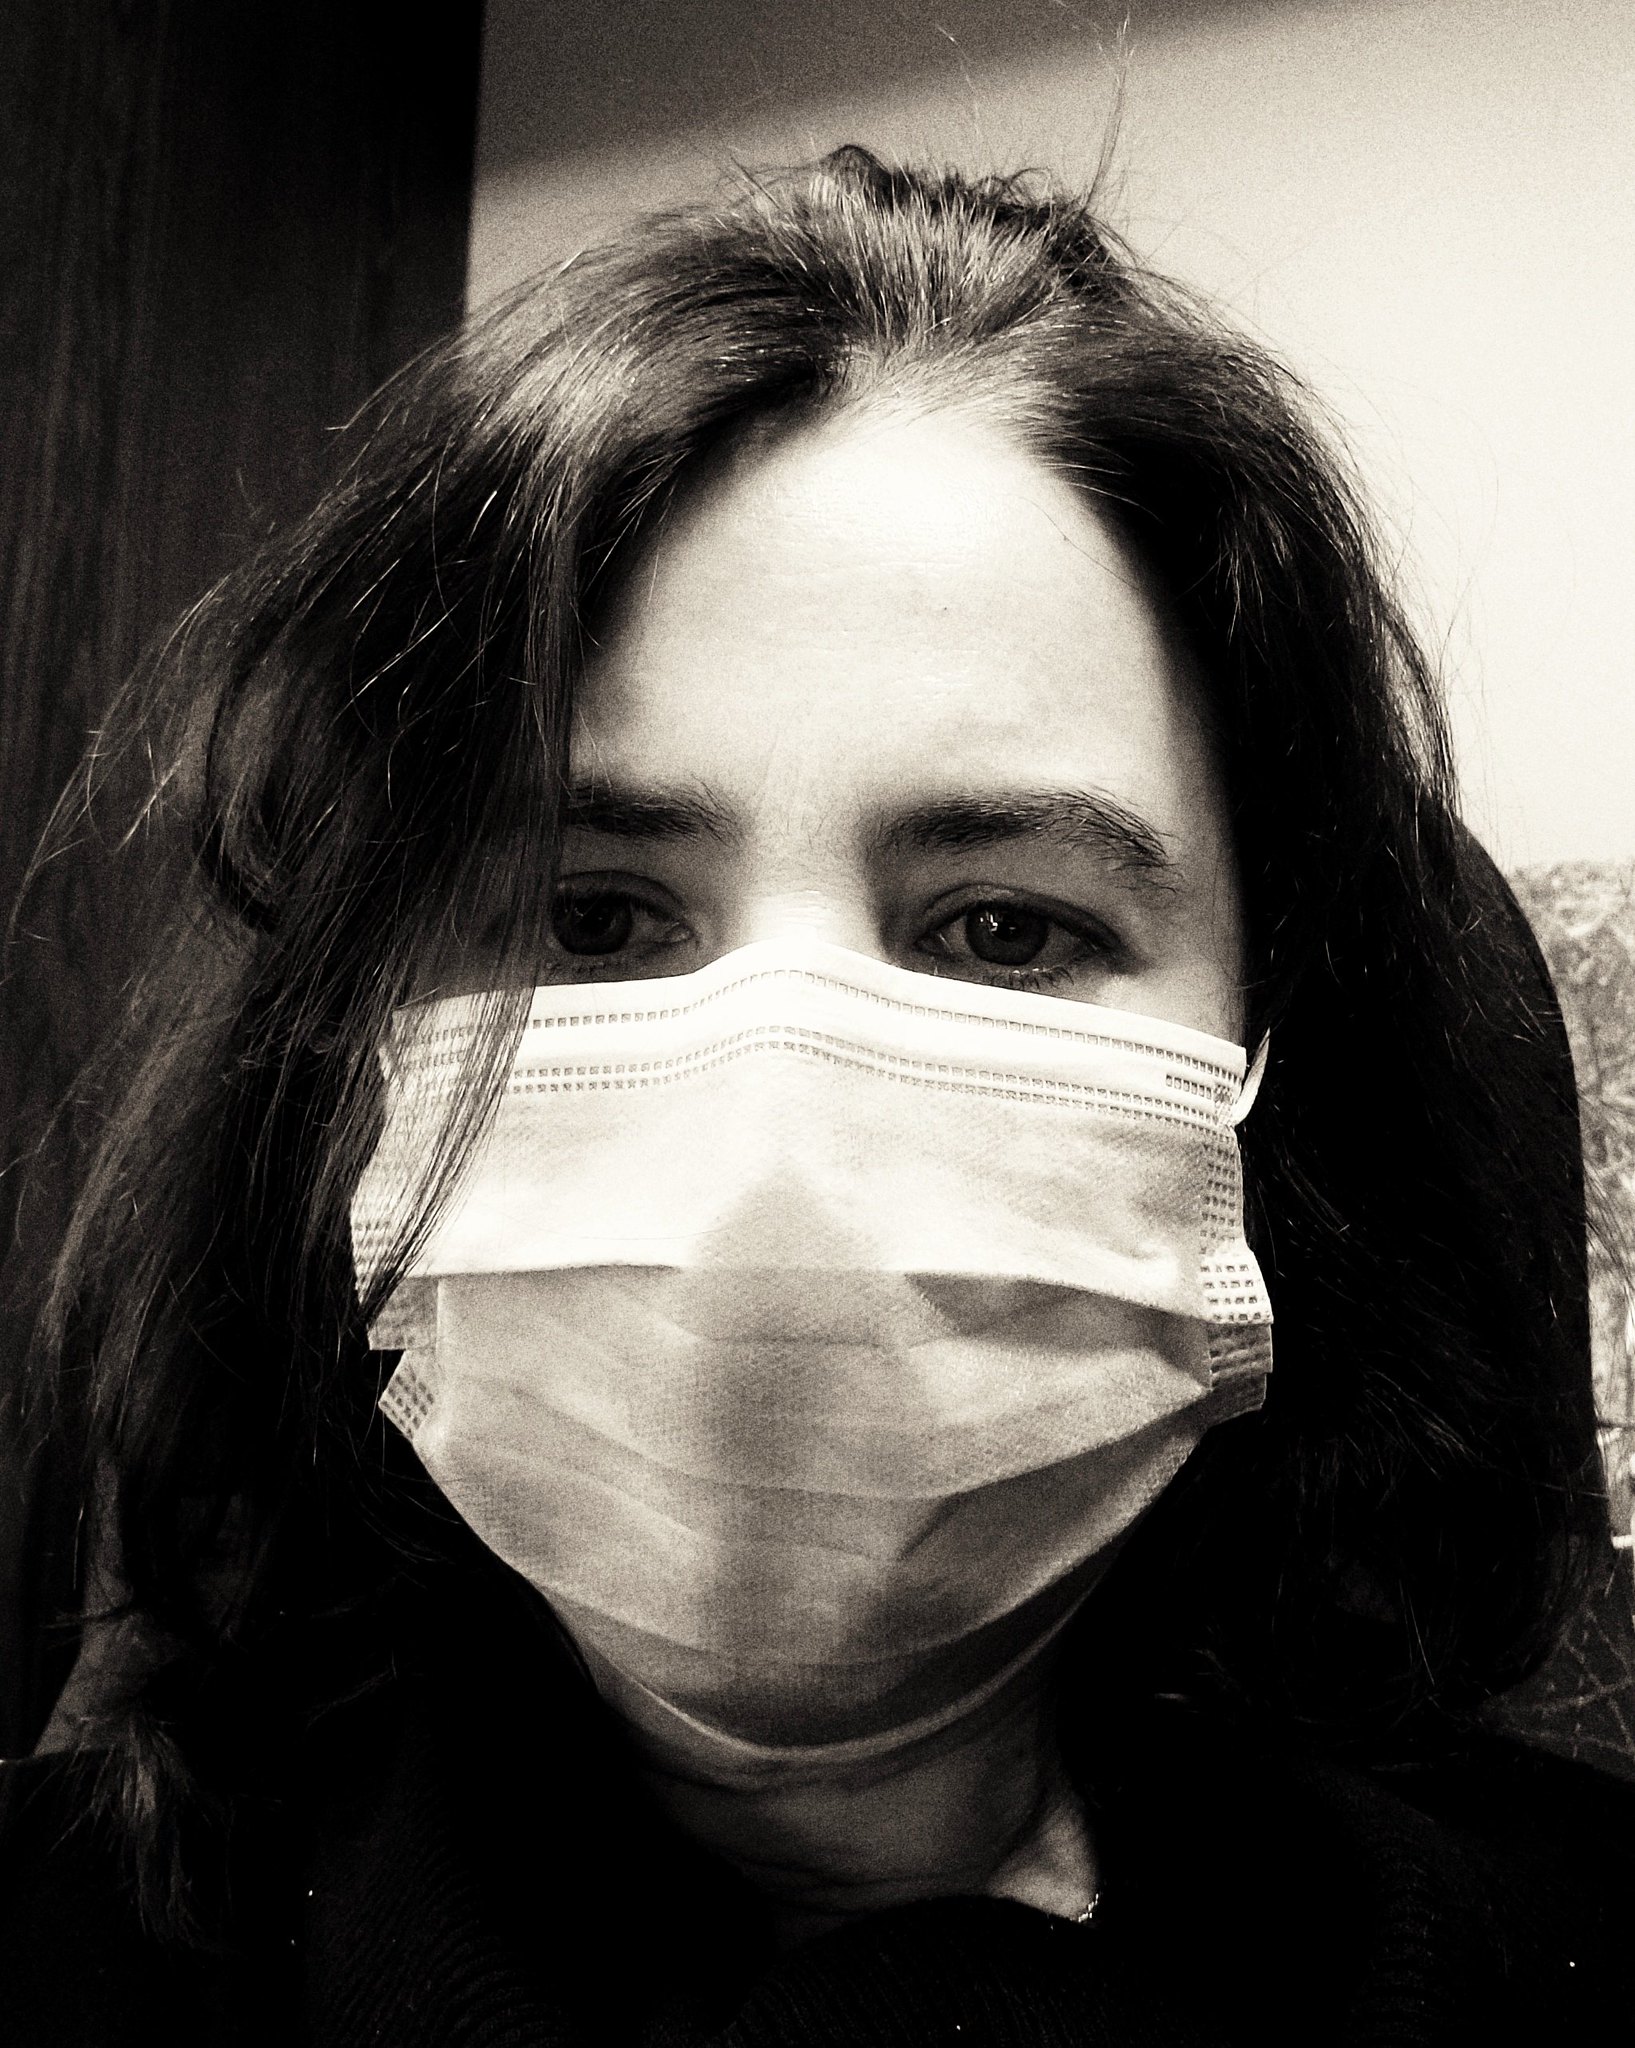
Objects detected:
Mask